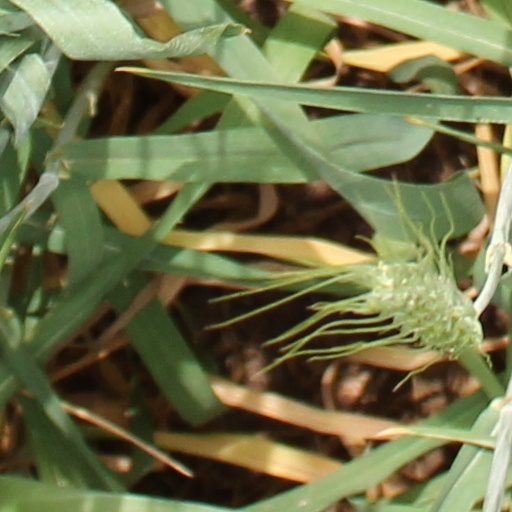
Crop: wheat